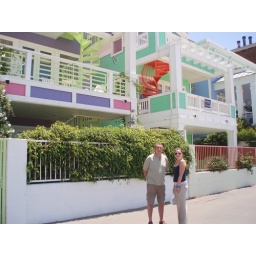
I want to live in the pretty houses by the beach